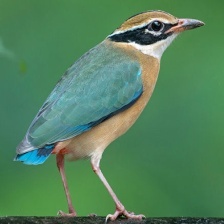
Species: INDIAN PITTA
Scientific name: PITTA BRACHYURA